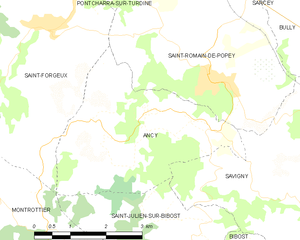
Carte des communes françaises